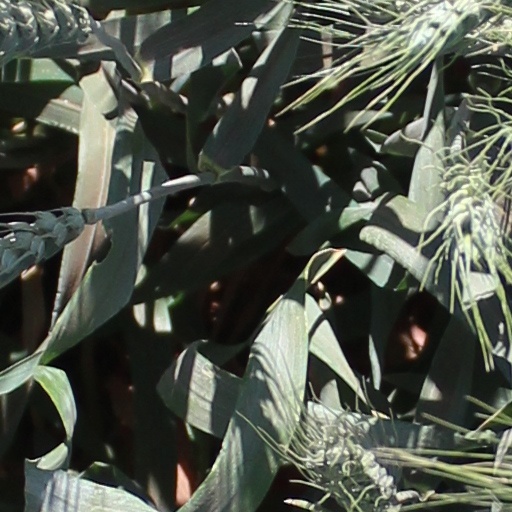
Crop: wheat